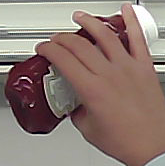
Product: heinz_ketchup